James Francis Smith

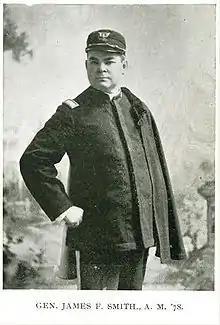

James Francis Smith (January 28, 1859 – June 29, 1928) was an associate justice of the Supreme Court of the Philippines, Governor-General of the Philippines and an associate judge of the United States Court of Customs Appeals.